Tseung Kwan O line

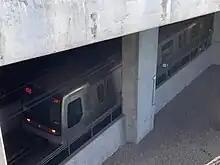
Rotem EMU train traveling through the LOHAS Park portal

Operation of the line is relatively complex because of the split into two branches at Tseung Kwan O.